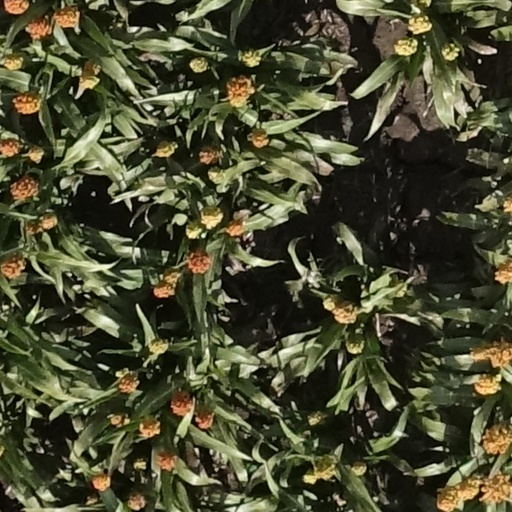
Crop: sorghum